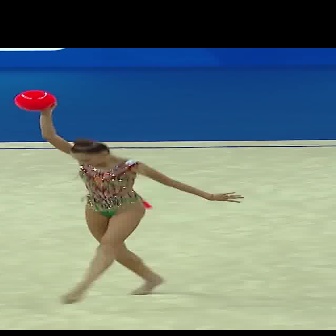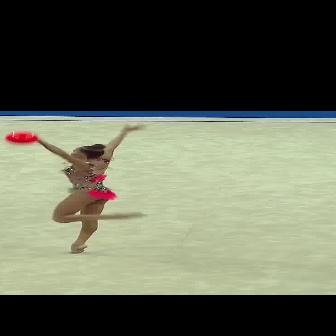
  Please identify the target specified by the bounding box [33,94,242,303] in the first image and locate it in the second image. Return the coordinates in [x_min,y_min,x_max,y_max] format.
Answer: [16,123,146,253]